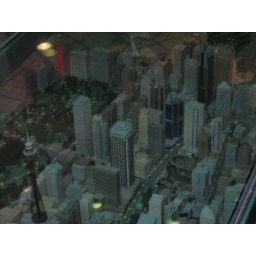
Sydney isn't a small city, and neither is its model.Seen beneath the customs house floor during the historical tour.